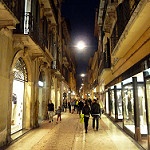
Scene: Outdoor